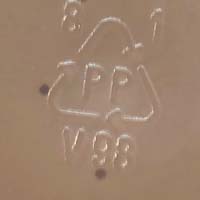
Plastic recycling code class: 5_polypropylene_PP